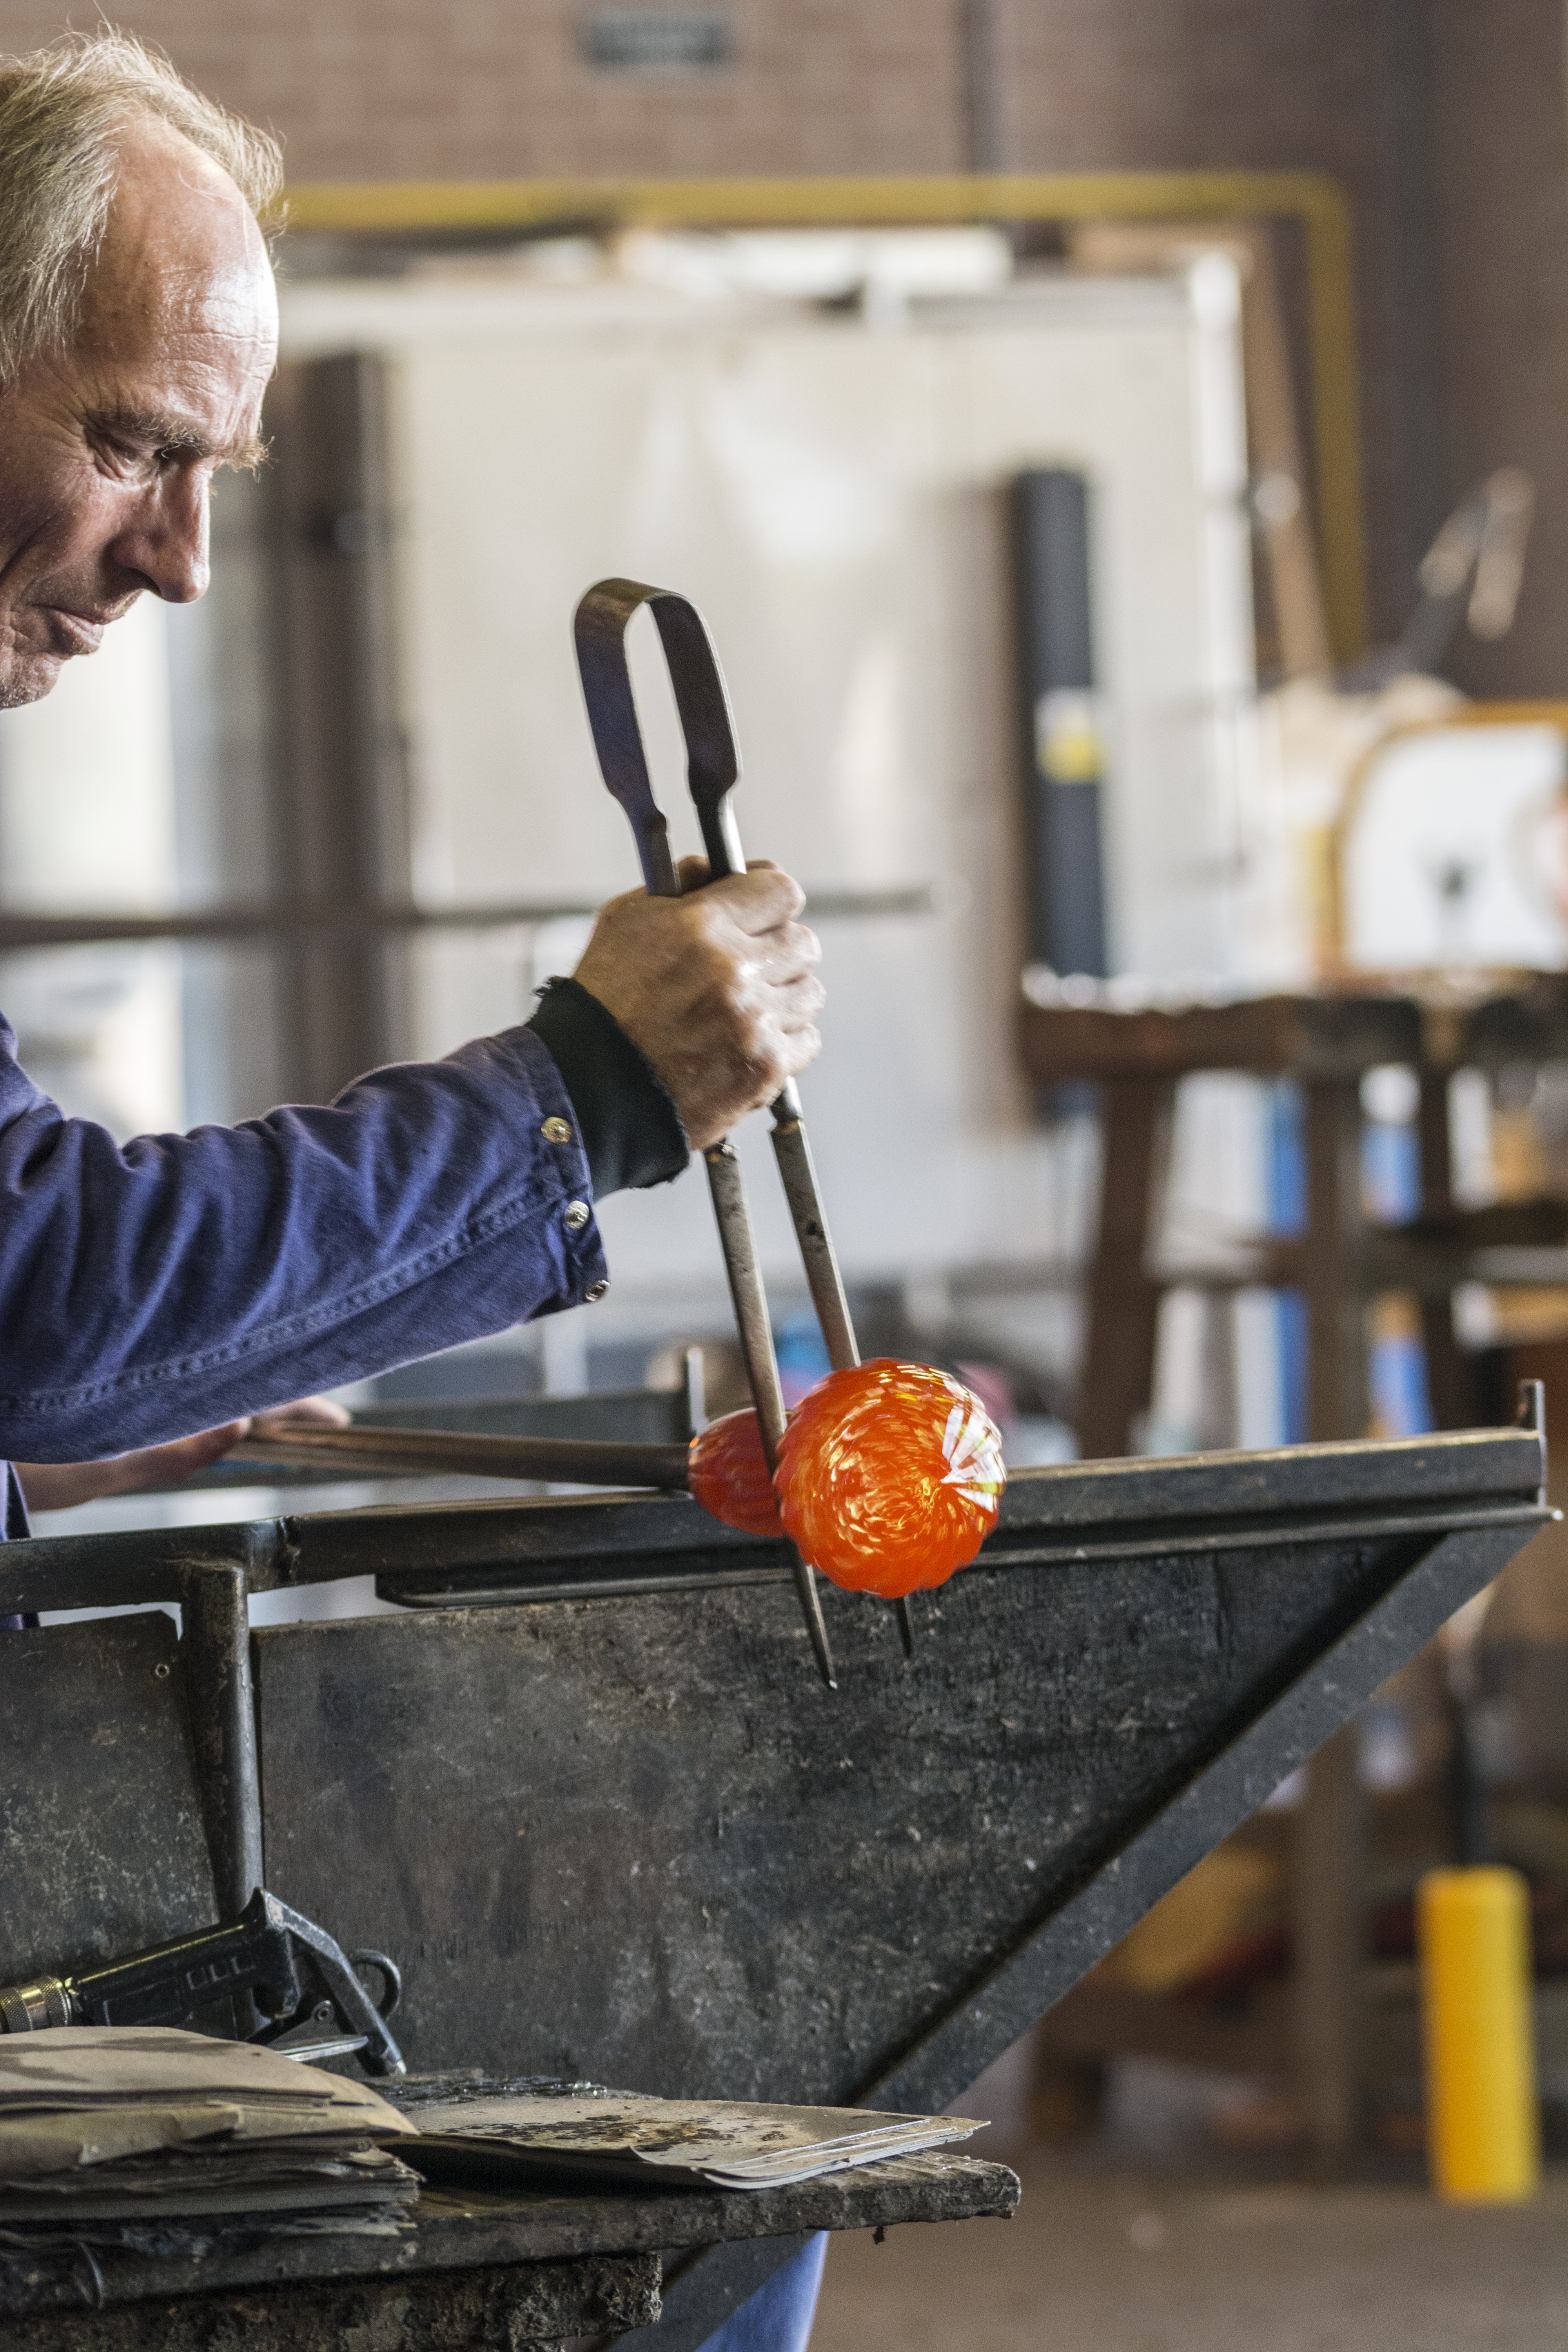
wood, glass, artist, craft, heat, art, crafts, job, hand made, glassblowing, glass blowing, old craft, leerdam, glass object, glass artist